Pseudectatomma

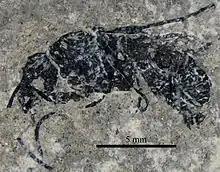
"P. striatula" holotype,

The type fossil for "P. eocenica" is a female gyne that was preserved as a lateral imprint in the matrix. Overall the body length as preserved is with forewings that are long. The eyes, funicular segment, tibial spurs and pretarsal claws are all missing or not preserved in the only known fossil. The head capsule is longer than wide, and The scape is 1.5 times as long as the head capsule, extending beyond the occipital margin. Over half of the head length is composed of the mandibles, which are triangular in outline, with no tooth dentition preserved.